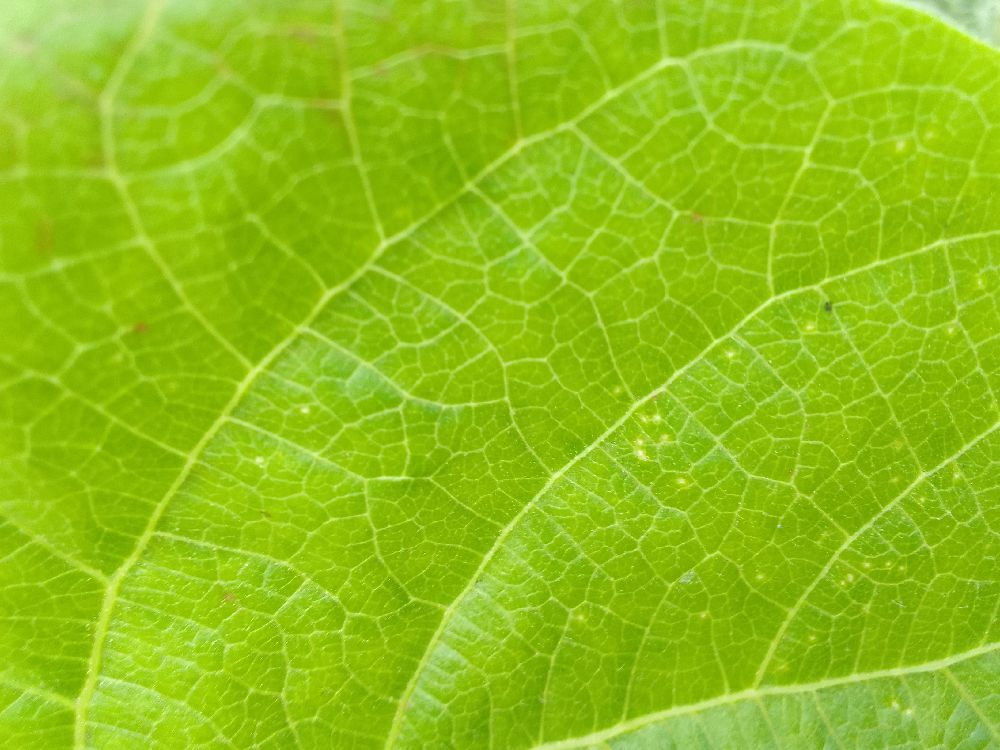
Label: healthy